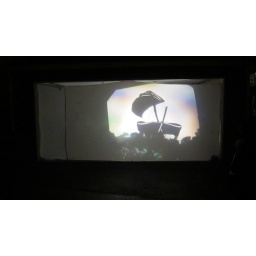
The house that had this screen set up in their garage was very well decorated. The screen was telling a story too.